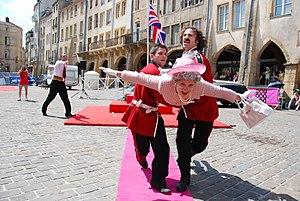
Représentation du spectacle The Queen French World Tour de la Company Deracinemoa sur la place Saint-Louis pendant le festival Hop Hop Hop à Metz.
Metz [mɛs] est une commune française située dans le département de la Moselle, en Lorraine. Préfecture de département, elle fait partie, depuis le 1ᵉʳ janvier 2016, de la région administrative Grand Est, dont elle accueille les assemblées plénières. Metz et ses alentours, qui faisaient partie des Trois-Évêchés de 1552 à 1790, se trouvaient enclavés entre la Lorraine ducale et le duché de Bar jusqu'en 1766. Par ailleurs, la ville a été de 1974 à 2015 le chef-lieu de la région de Lorraine.
Le théâtre de rue est une forme de spectacle et de représentation théâtrale exécutée dans un espace public, généralement extérieur. Les artistes jouent avec la rue, l'utilisent comme décor et incluent dans leur prestation les impulsions venant de l'extérieur, en particulier du public. Dans le cas contraire, ils ne font que transporter en plein-air leurs créations destinées à la scène.